Action of 12–17 January 1640

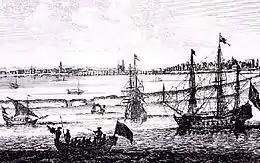
View of the city of Mauricia (Recife), based on a drawing from Frans Post, 1645

The command of this expedition would be entrusted to Miguel de Noronha, 4th Count of Linhares, for which he was appointed Capitán General del Mar Océano, but he eventually declined to lead the fleet as he did not trust in the success of the expedition. García de Toledo Osorio, 6th Marquess of Villafranca, also rejected its command, but not the Count of Torre, Dom Fernando de Mascarenhas, former Portuguese governor of Tangier. The same day that the French siege of Hondarribia was lifted, he was given the command of 41 ships, of which 23 were Portuguese and were commanded by Admiral Dom Francisco Melo de Castro and Vice Adm. Dom Cosme Couto de Barbosa, and 18 were Castilian under Admiral Juan de la Vega y Bazán and Vice Adm. Francisco Díaz Pimienta. 5,000 soldiers of infantry were embarked aboard the ships. Half of them were of the Tercio de Anfibios, a unit specialized in naval fighting.